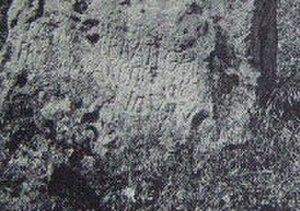
Menhir du Vieux-Poitiers, commune de Naintré, dans la Vienne. Monument historique. Photographie de Jules Robuchon. This building is indexed in the Base Mérimée, a database of architectural heritage maintained by the French Ministry of Culture,
Le site archéologique du Vieux-Poitiers est localisé sur les communes de Cenon-sur-Vienne et de Naintré, dans le département de la Vienne. Ce site connut une occupation dès la période du Néolithique comme en témoigne la présence d'un menhir. Son occupation se prolongea à l'Âge du fer.